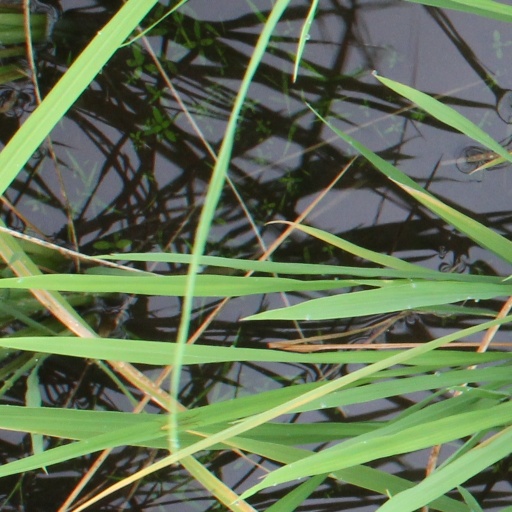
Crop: rice